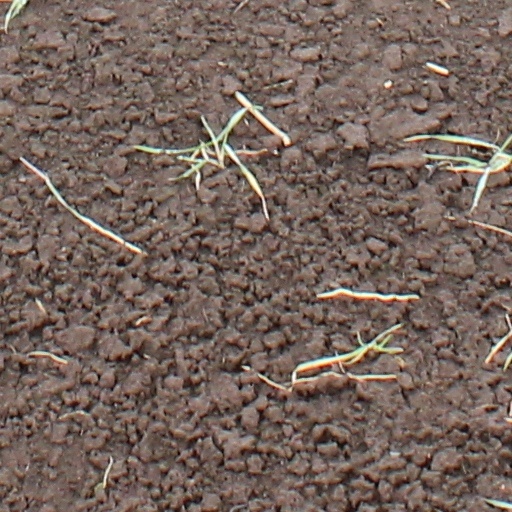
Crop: wheat